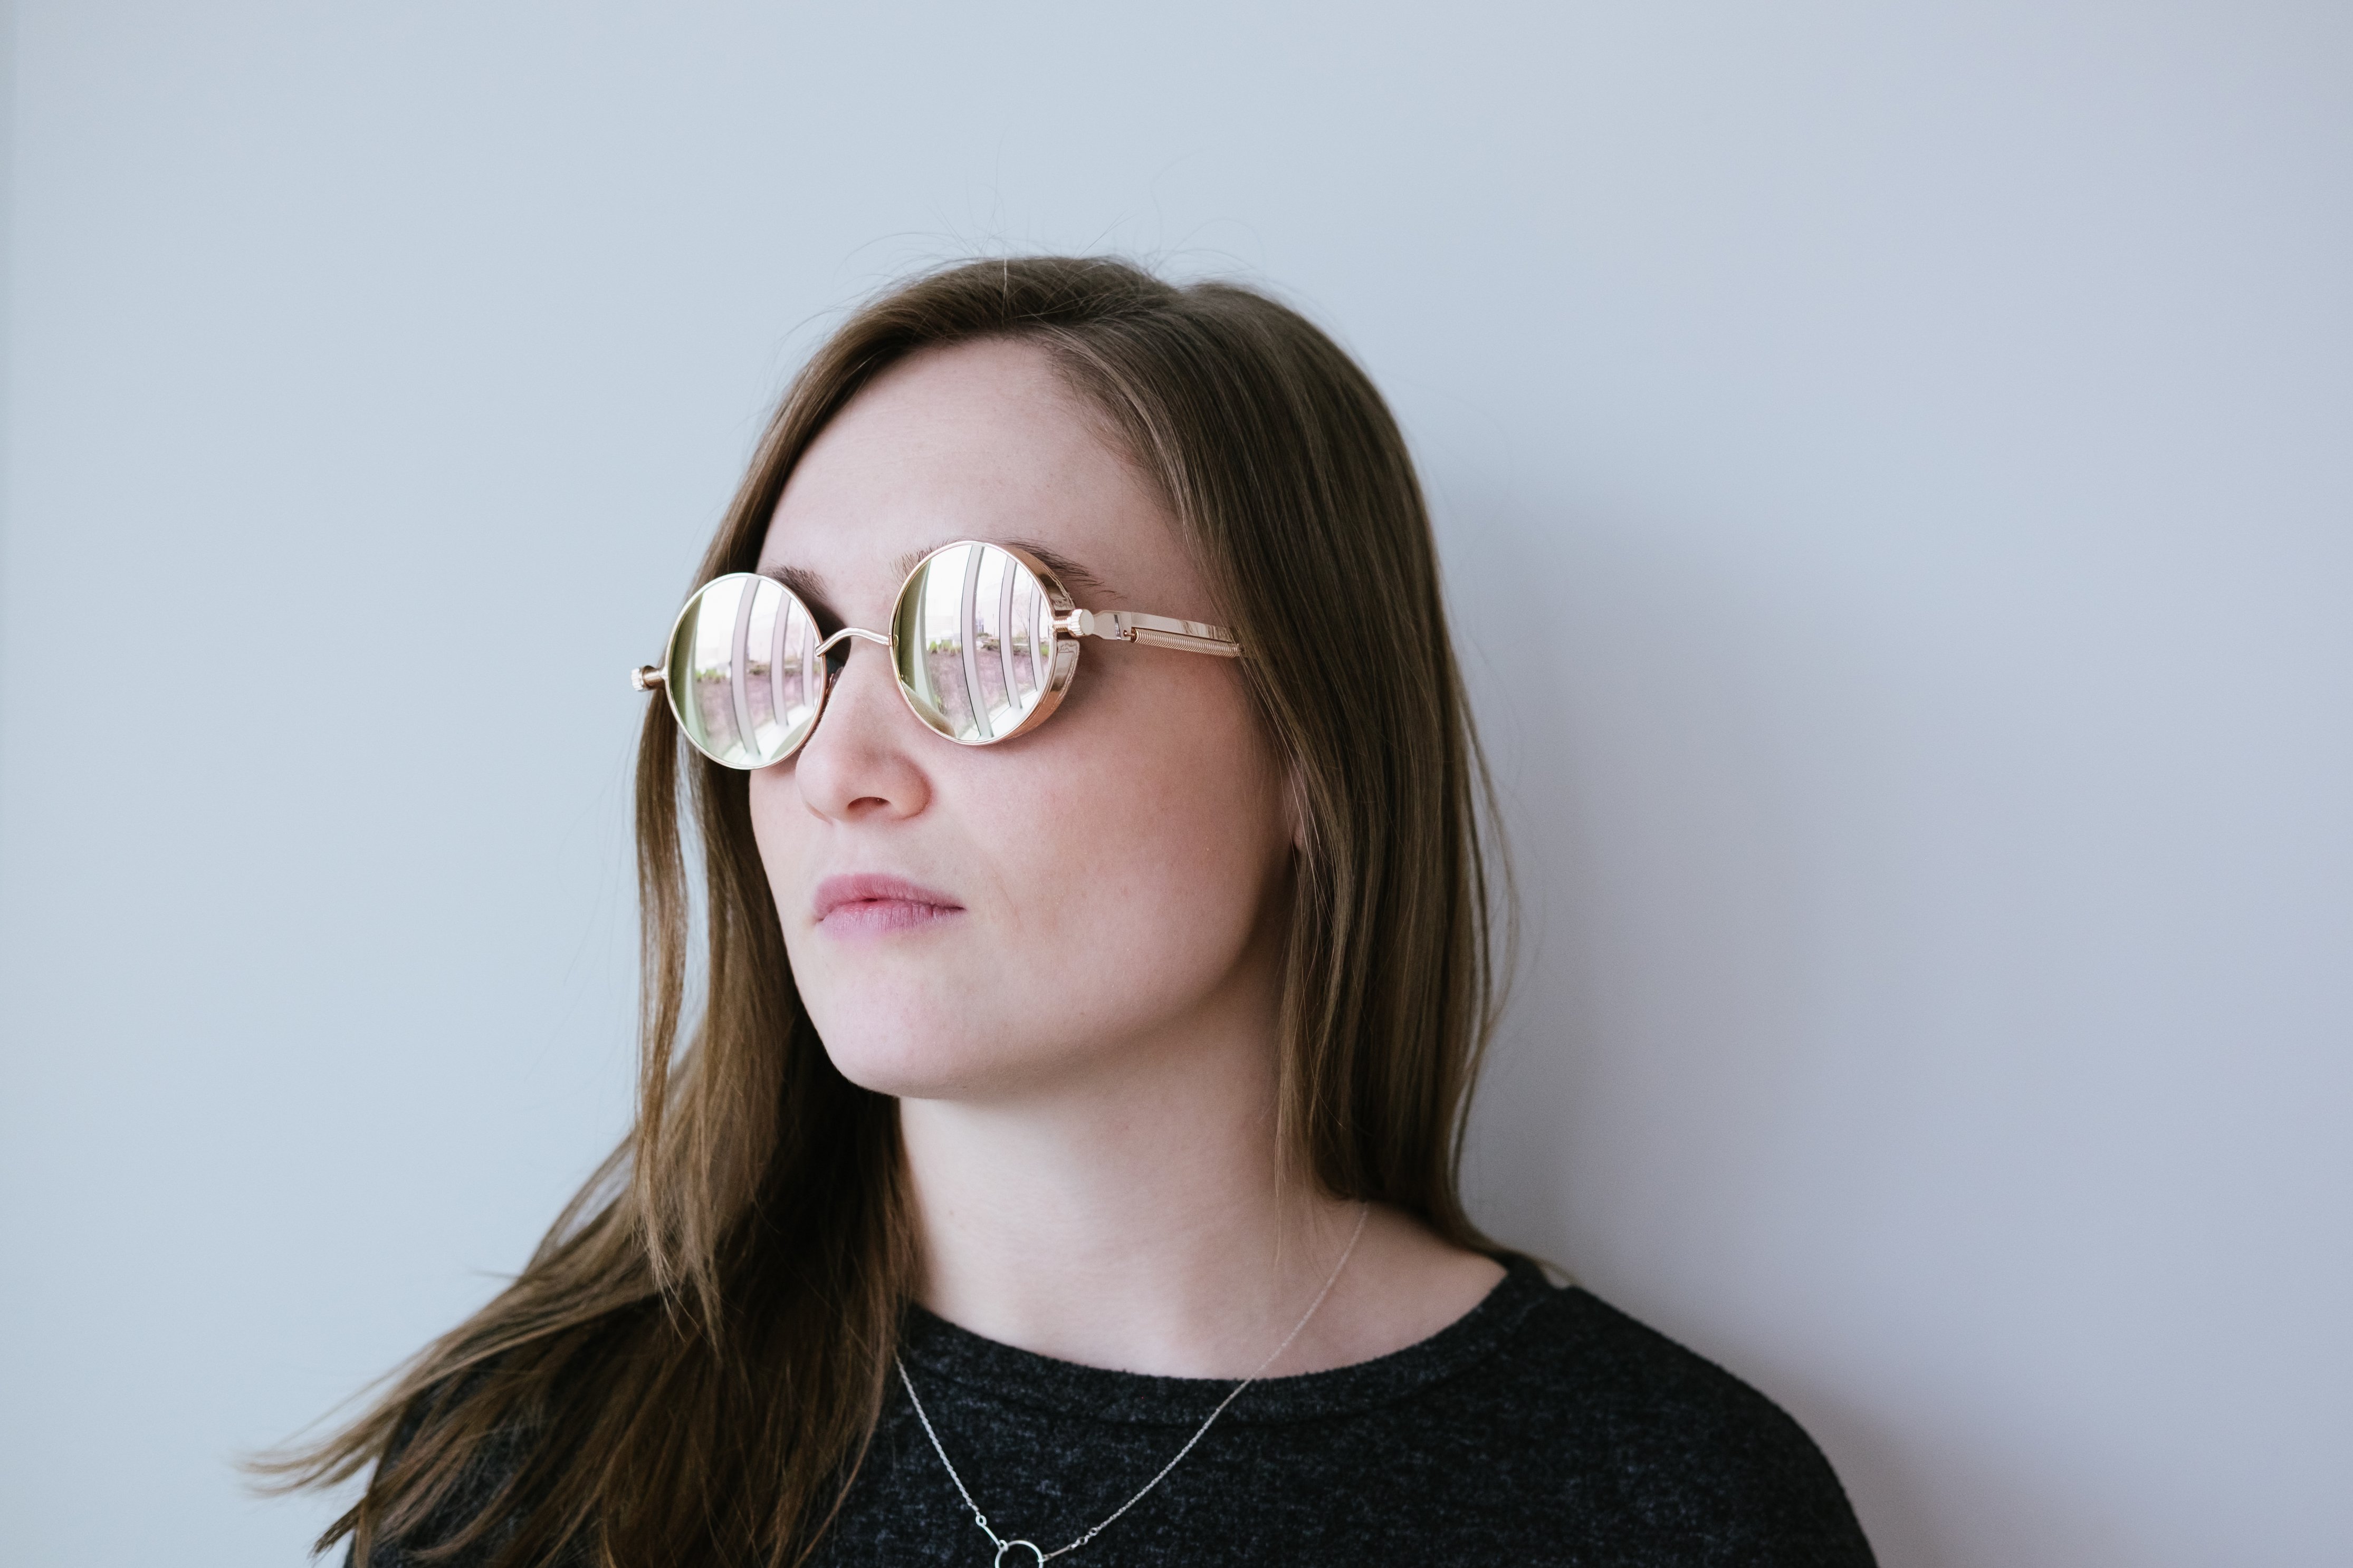
eyewear, glasses, hair, face, sunglasses, white, beauty, cool, hairstyle, vision care, chin, skin, lip, cheek, photography, personal protective equipment, brown hair, long hair, fashion accessory, Eye glass accessory, smile, ear